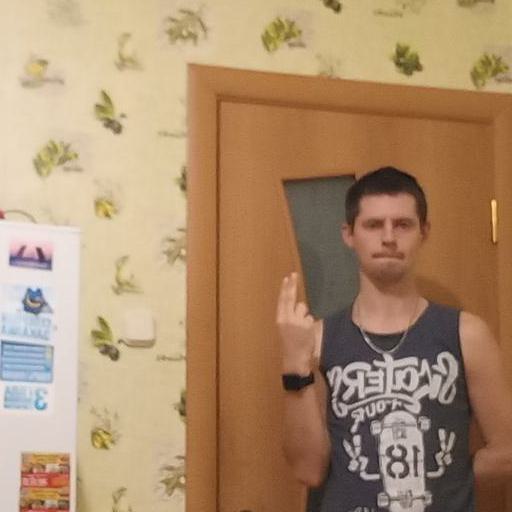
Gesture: two_up_inverted